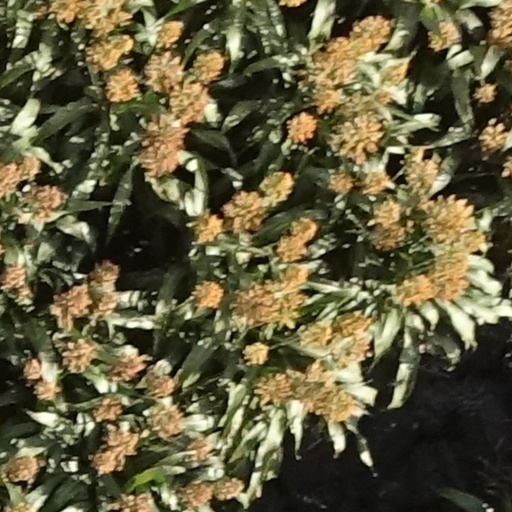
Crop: sorghum